Canyons of the Ancients National Monument

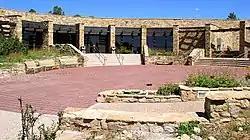
The Anasazi Heritage Center

Canyons of the Ancients National Monument Visitor Center and Museum, formerly known as the Anasazi Heritage Center, includes artifacts from the monument, a museum with interactive exhibits, a library and a theatre. Information is available there regarding the Ancient Puebloan culture, Trail of the Ancients Byway and the Canyons of the Ancients National Monument.